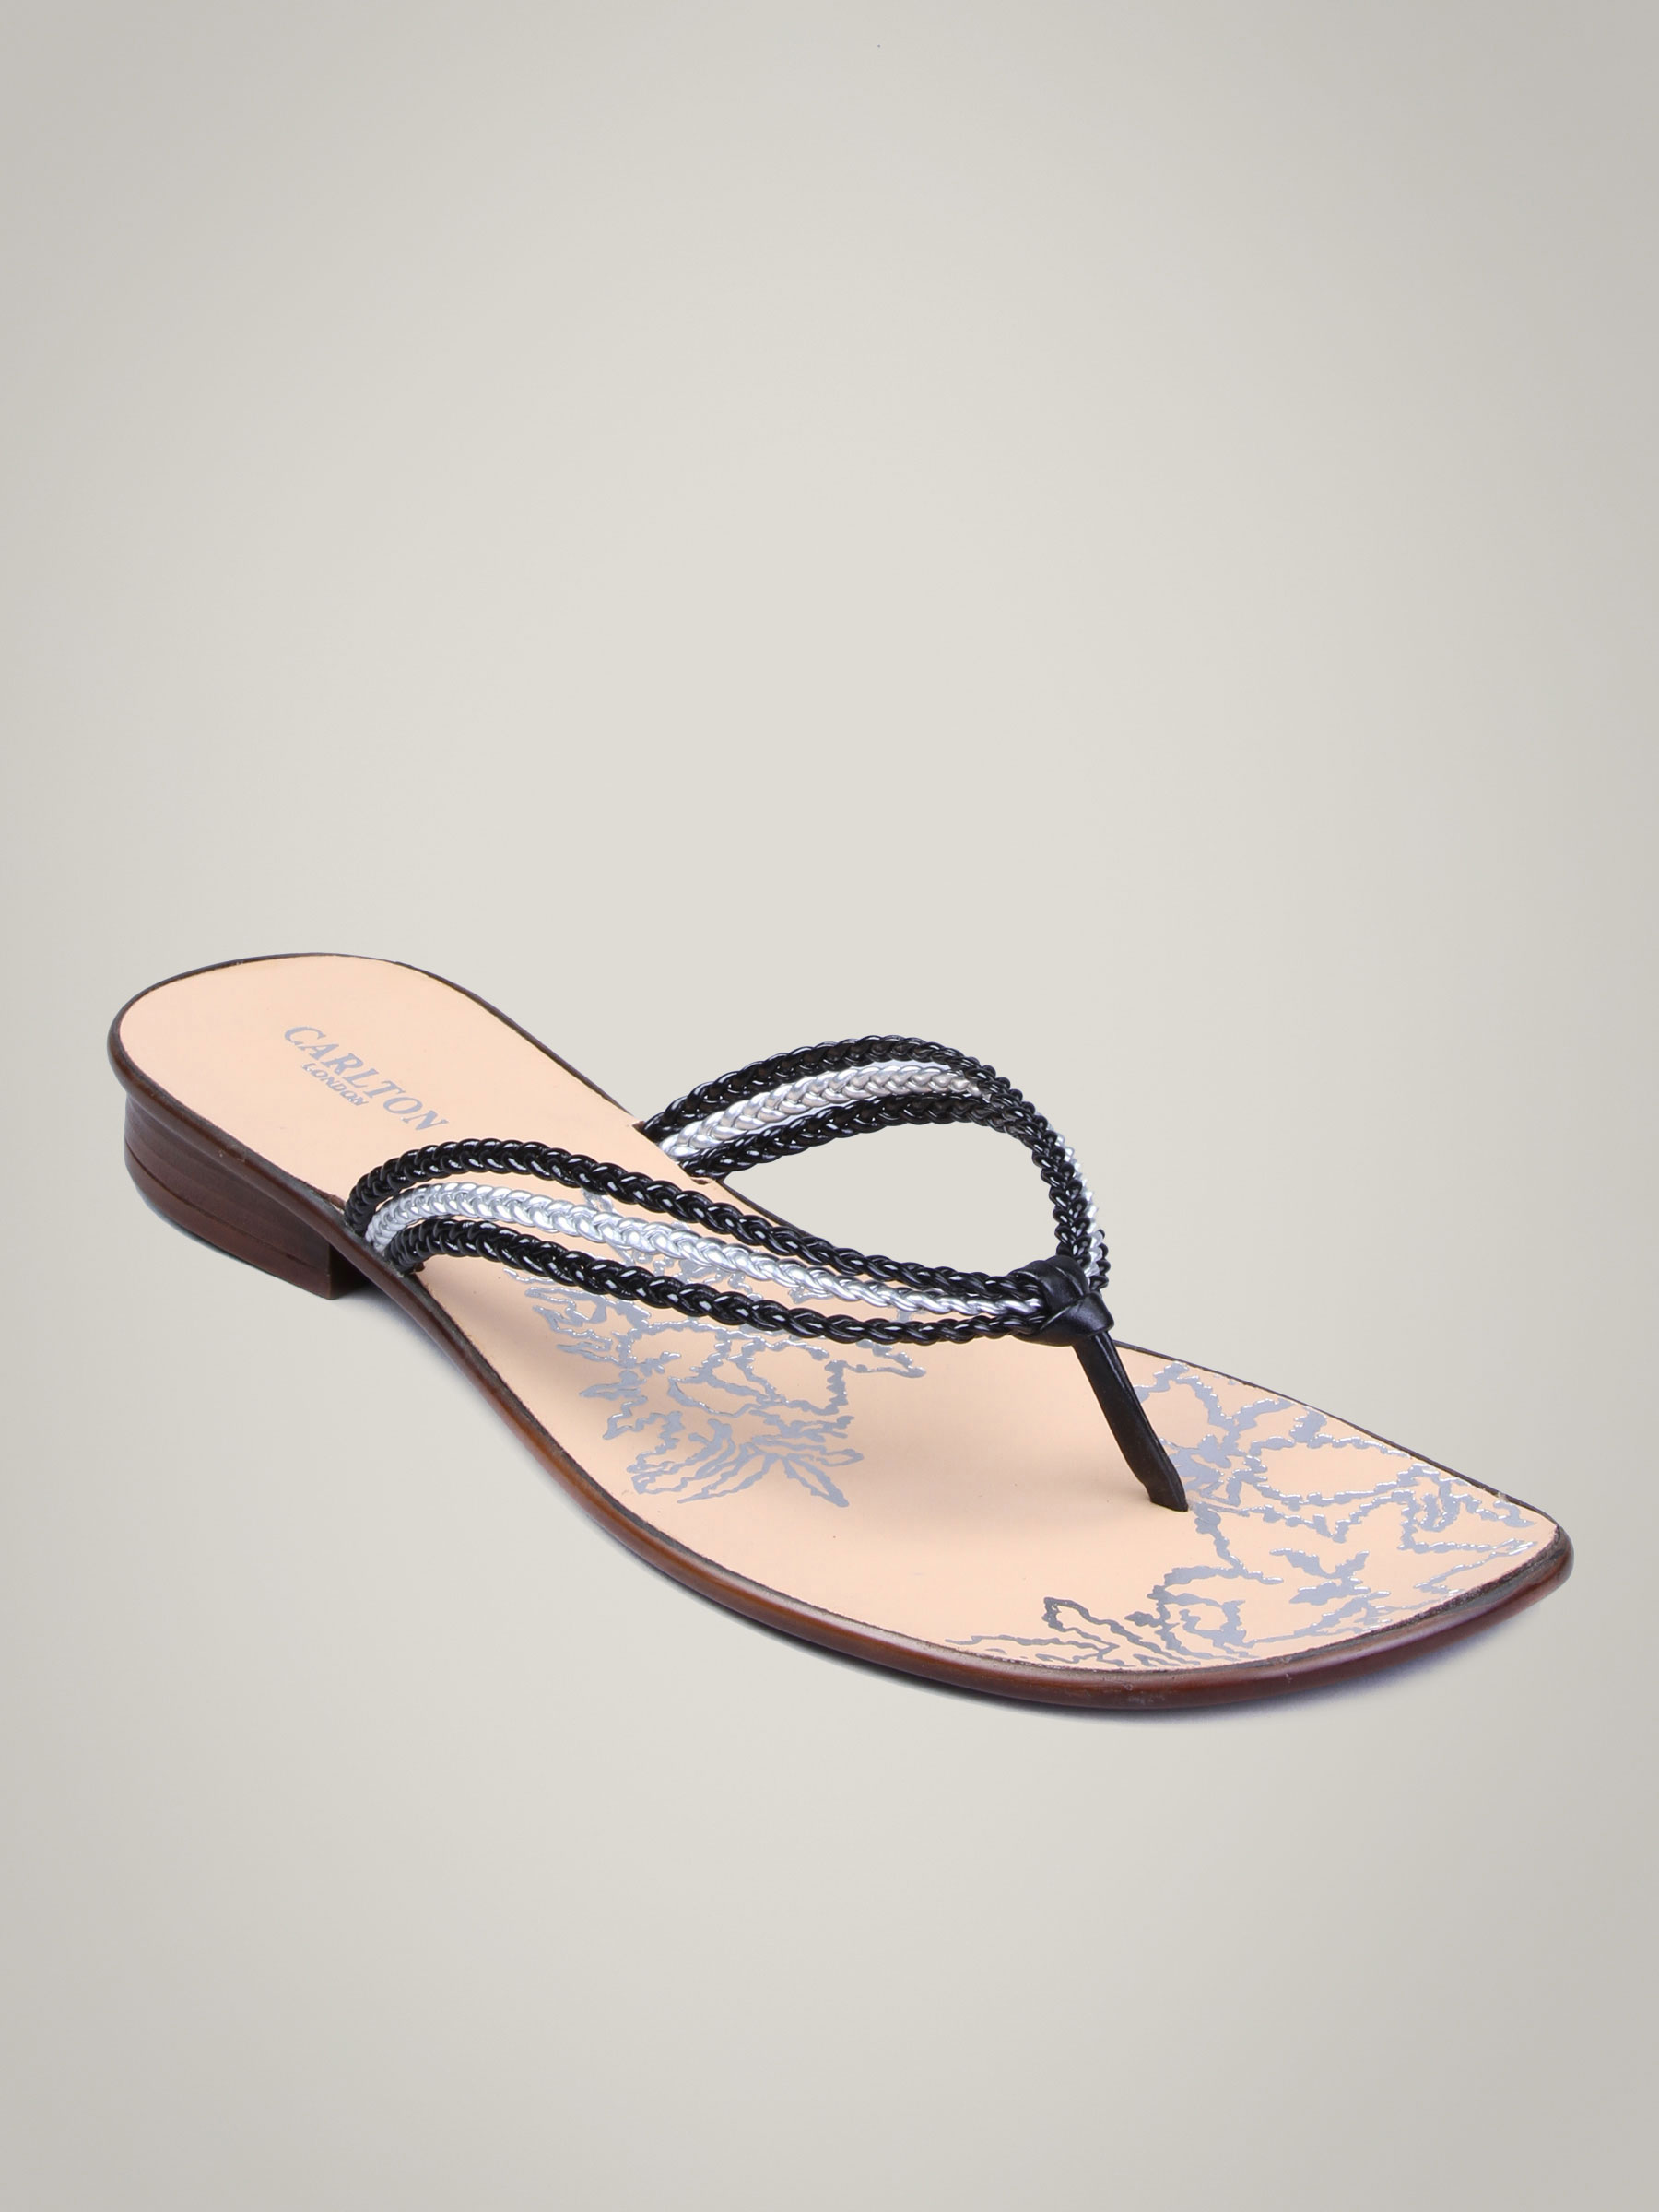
Carlton London Women Contemporary Black Flats
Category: Footwear / Shoes / Heels
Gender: Women
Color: Black
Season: Winter 2012
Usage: Casual